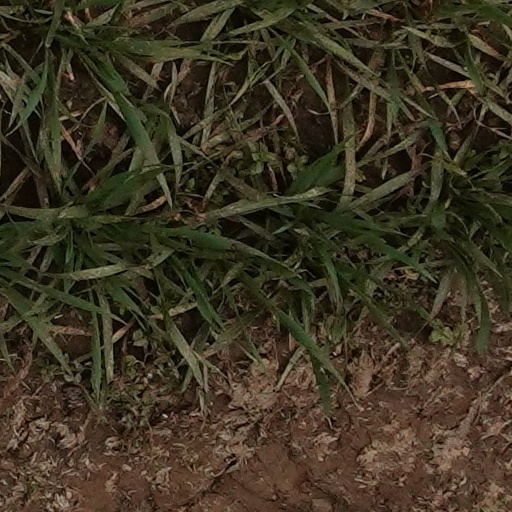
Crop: wheat